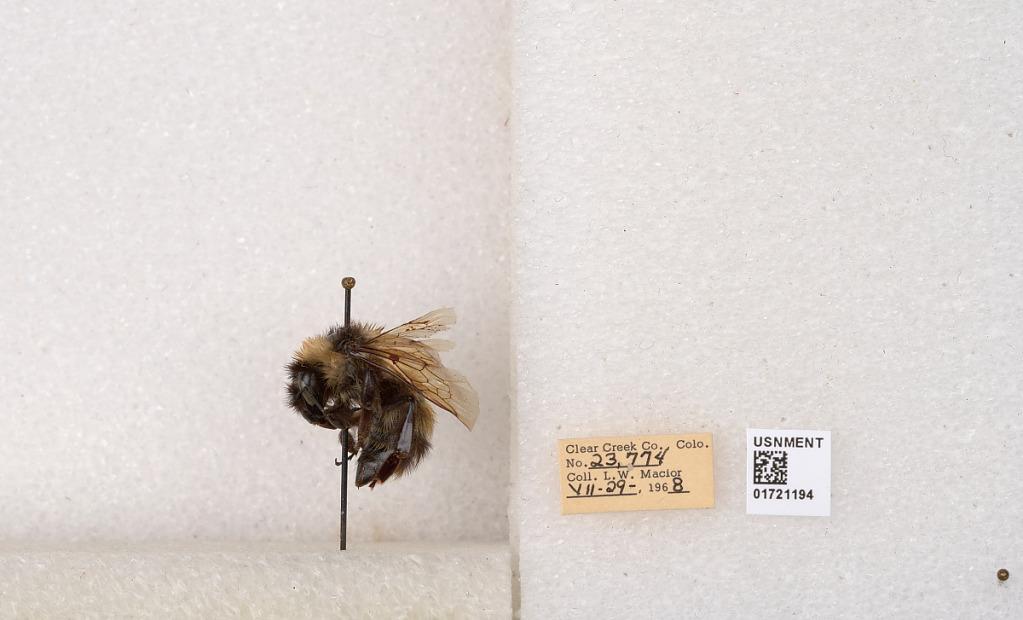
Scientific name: Bombus kirbyellus
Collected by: L. Macior
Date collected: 1968-7-29
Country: United States
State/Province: Colorado
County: Clear Creek
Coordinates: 39.6891, -105.644